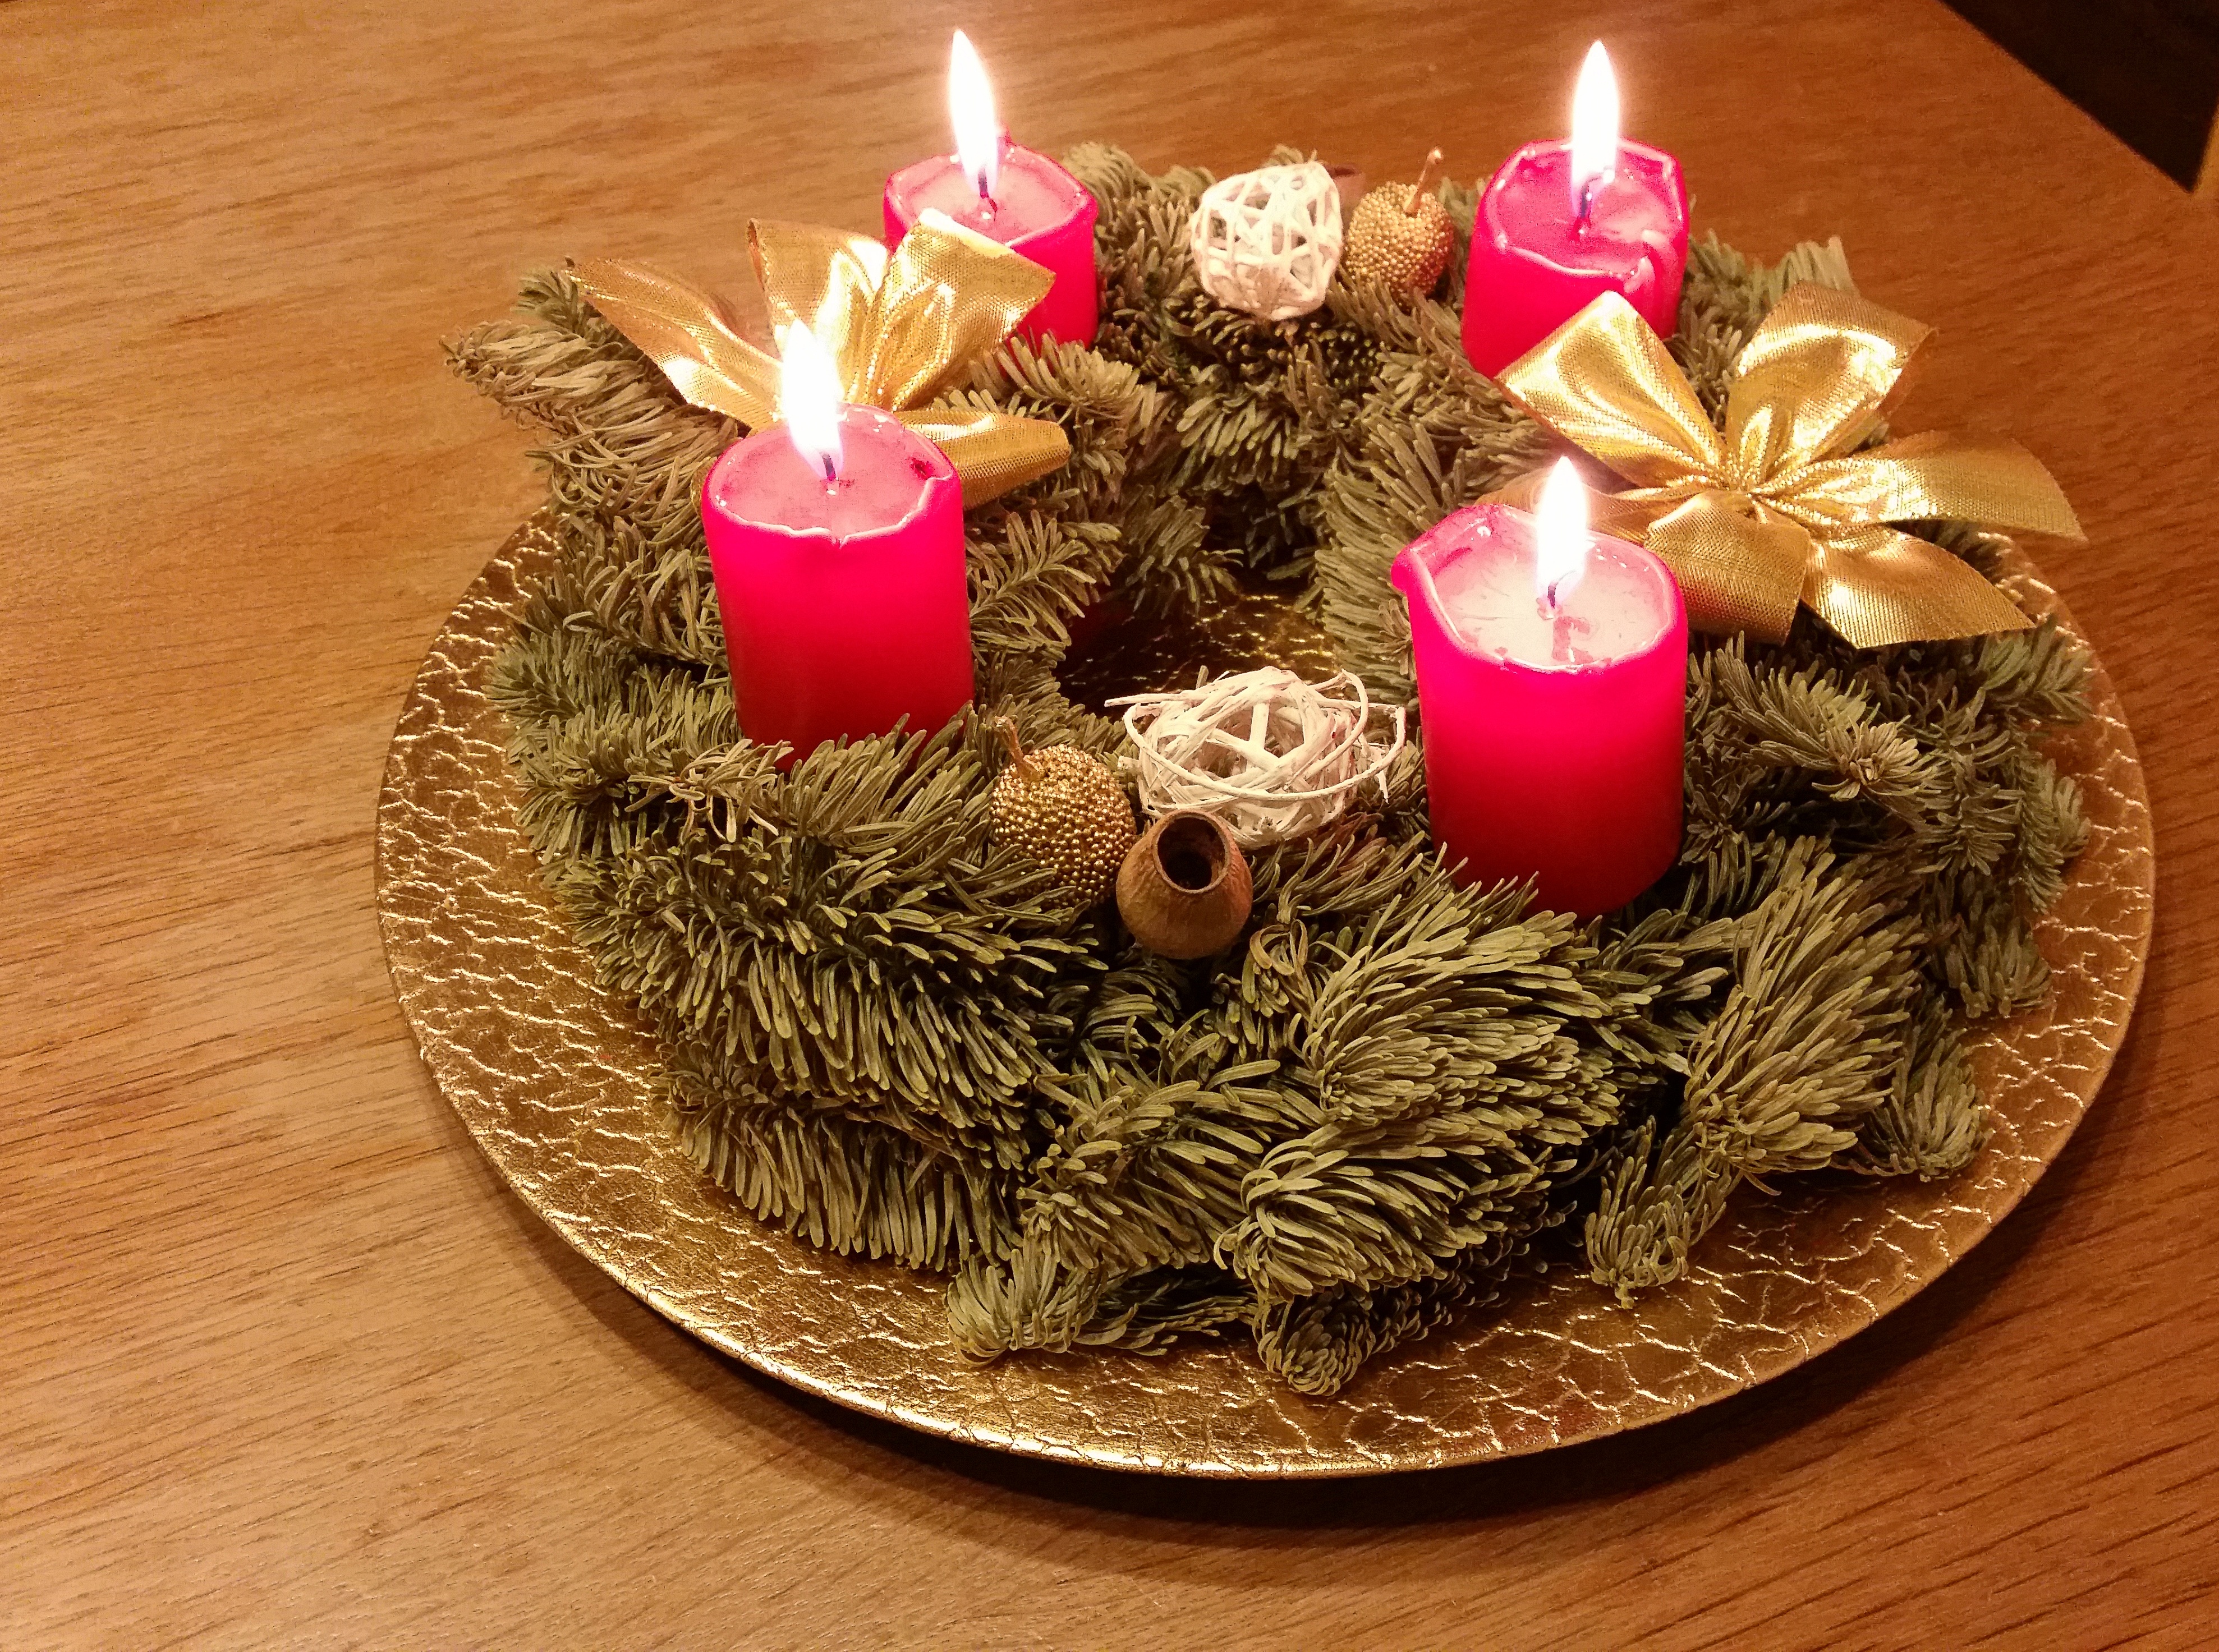
winter, flower, atmosphere, decoration, food, dessert, wreath, advent, christmas decoration, christmas time, candles, december, advent wreath